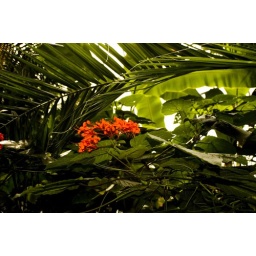
orange surrounded by green